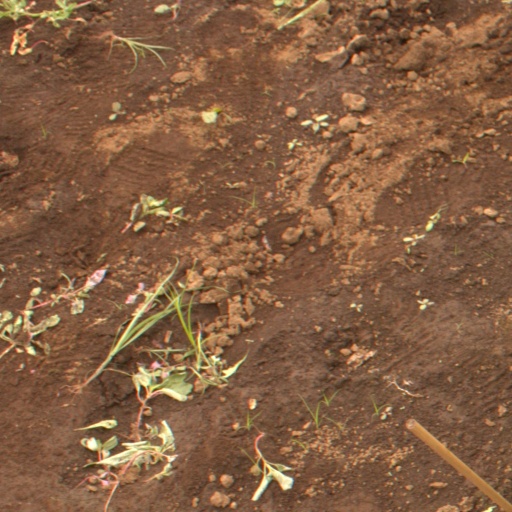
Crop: soybean